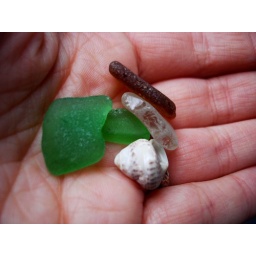
Sea glass that I found on the beach in Croatia.